Chief of Staff Medal of Appreciation

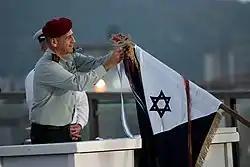
Chief of Staff Aviv Kochavi awarding the medal to the Israel Missile Boats Flotilla (3rd Flotilla) in 2019.

The Chief Of Staff Medal of Appreciation is an Israeli military decoration.